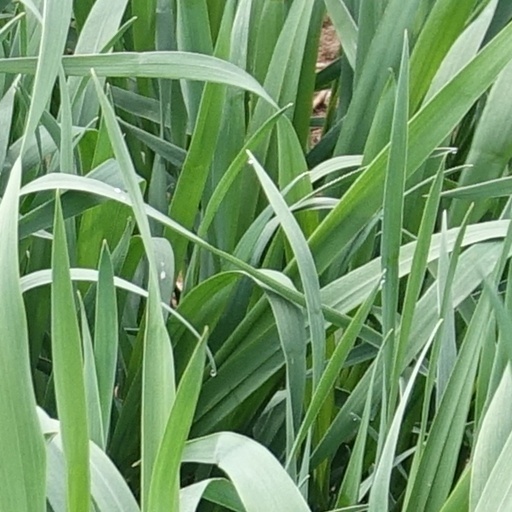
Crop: wheat